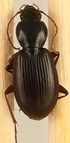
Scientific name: Synuchus impunctatus
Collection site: Harvard Forest & Quabbin Watershed NEON (HARV), plot HARV_008